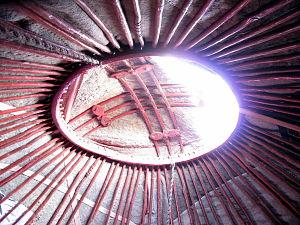
Le drapeau du Kirghizistan est le drapeau national de la République kirghize. Il a été adopté le 3 mars 1992. Il se compose d'un fond rouge avec un soleil jaune en son centre comportant 40 rayons qui représentent les 40 tribus kirghizes. Au centre du soleil, un anneau rouge est coupé par deux séries de trois lignes, une représentation stylisée du tündük, pièce sommitale de la charpente de la traditionnelle yourte kirghize.